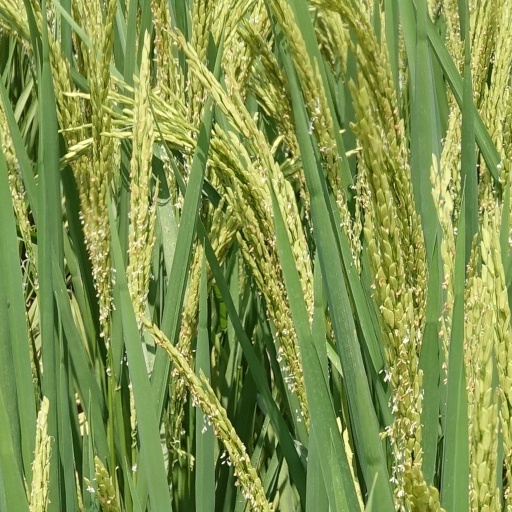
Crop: rice